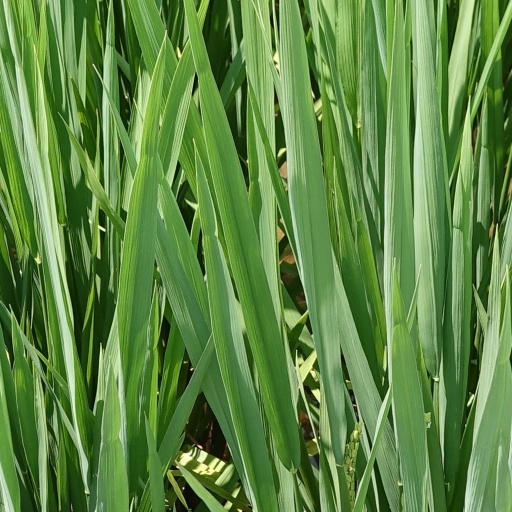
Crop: rice